Allergic contact dermatitis

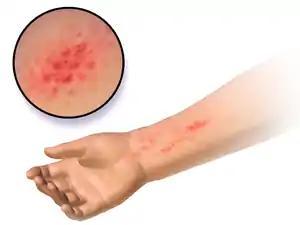
Illustration of allergic contact dermatitis

Allergic contact dermatitis (ACD) is a form of contact dermatitis that is the manifestation of an allergic response caused by contact with a substance; the other type being irritant contact dermatitis (ICD).